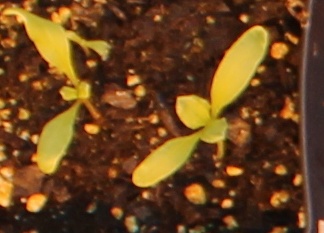
Label: Sugar beet